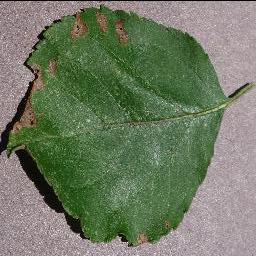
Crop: apple
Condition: black_rot